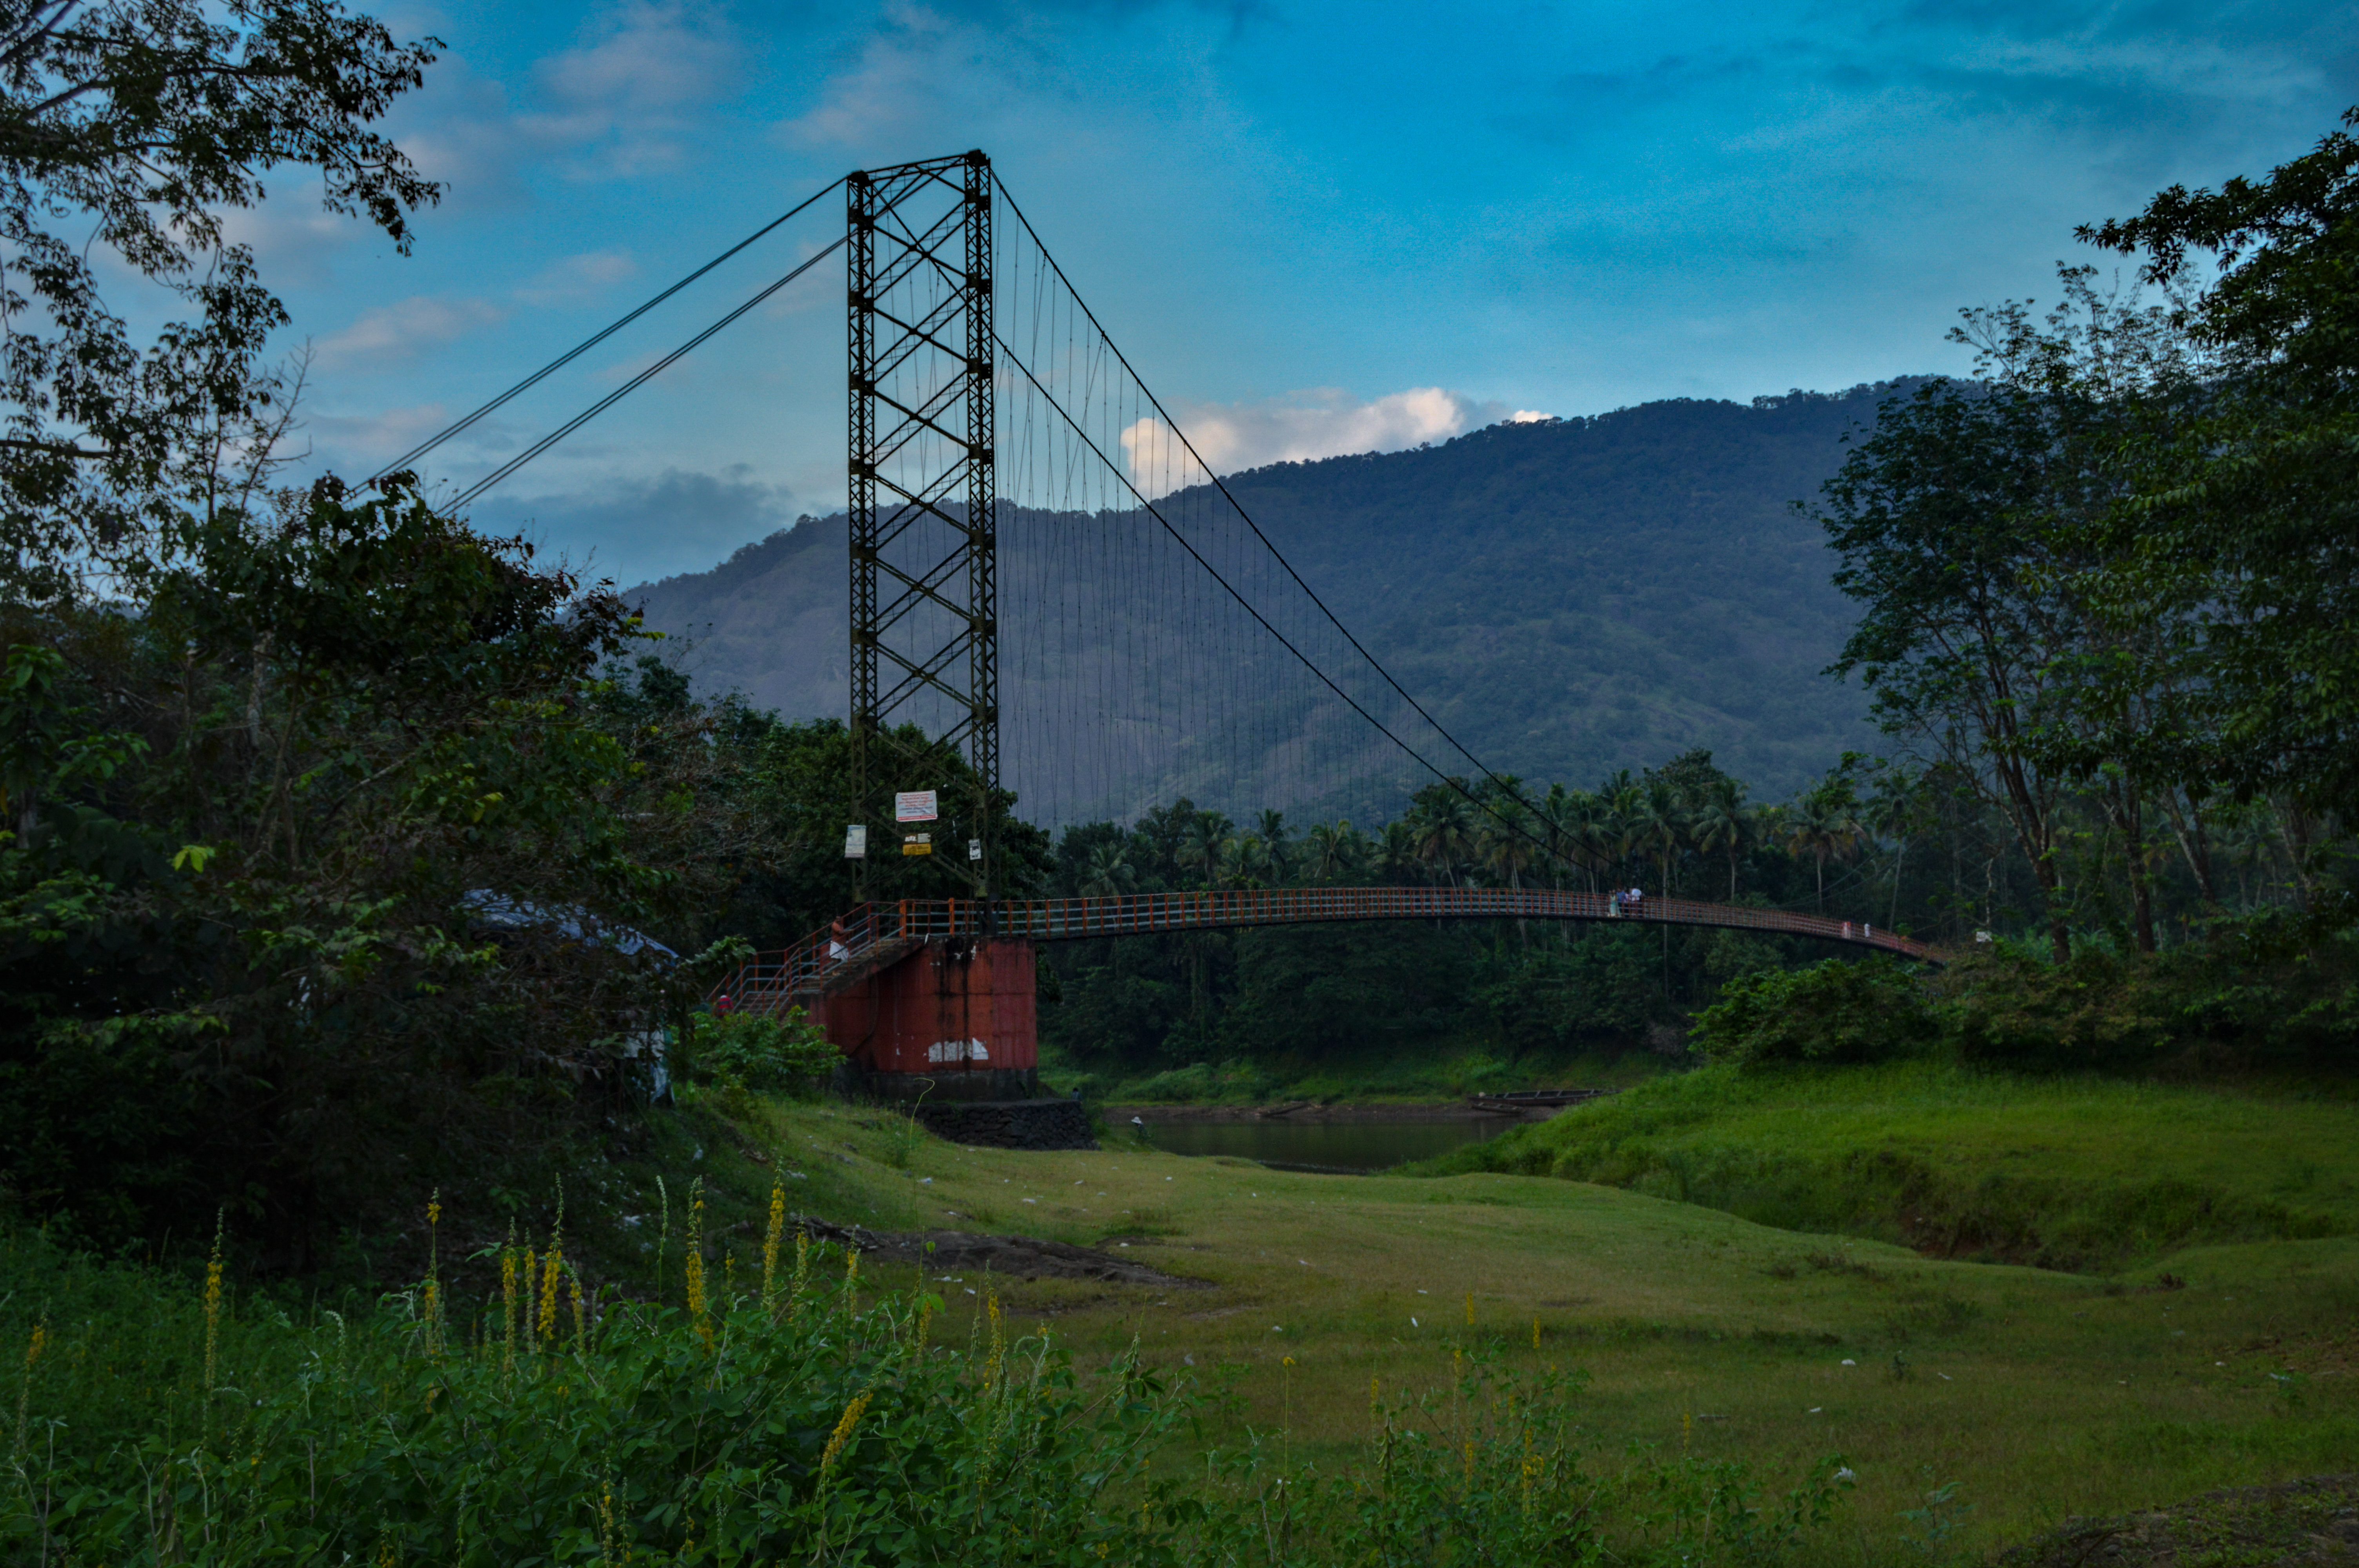
the bridge, sky, nature, highland, cloud, mountainous landforms, wilderness, mountain, tree, hill, grass, hill station, rural area, mount scenery, morning, field, mountain range, meadow, bridge, grassland, plant, landscape, road, meteorological phenomenon, national park, forest, overhead power line, pasture, evening